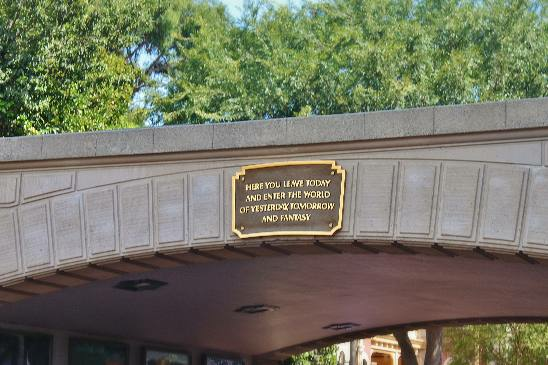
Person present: No